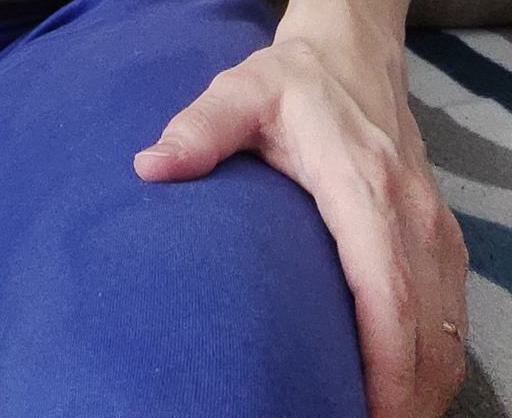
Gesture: no_gesture